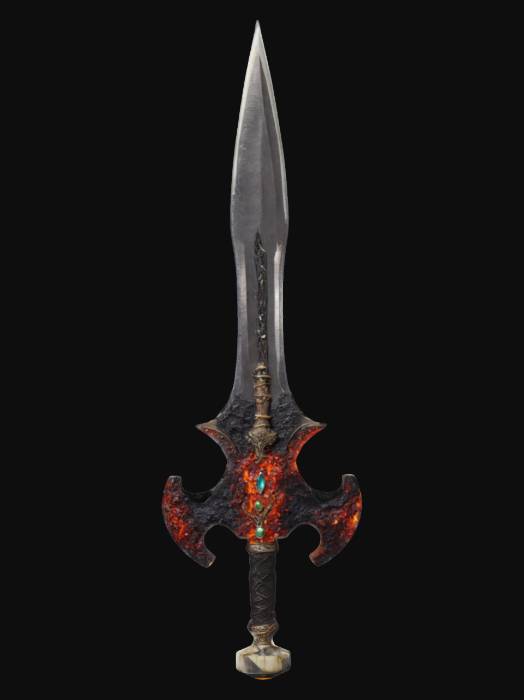
미적 점수 (1~10점): 8